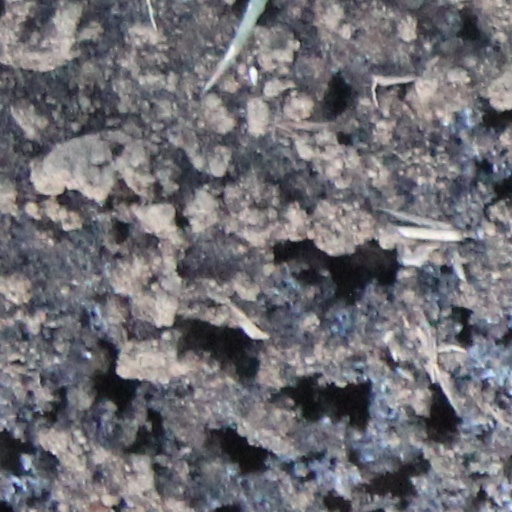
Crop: wheat